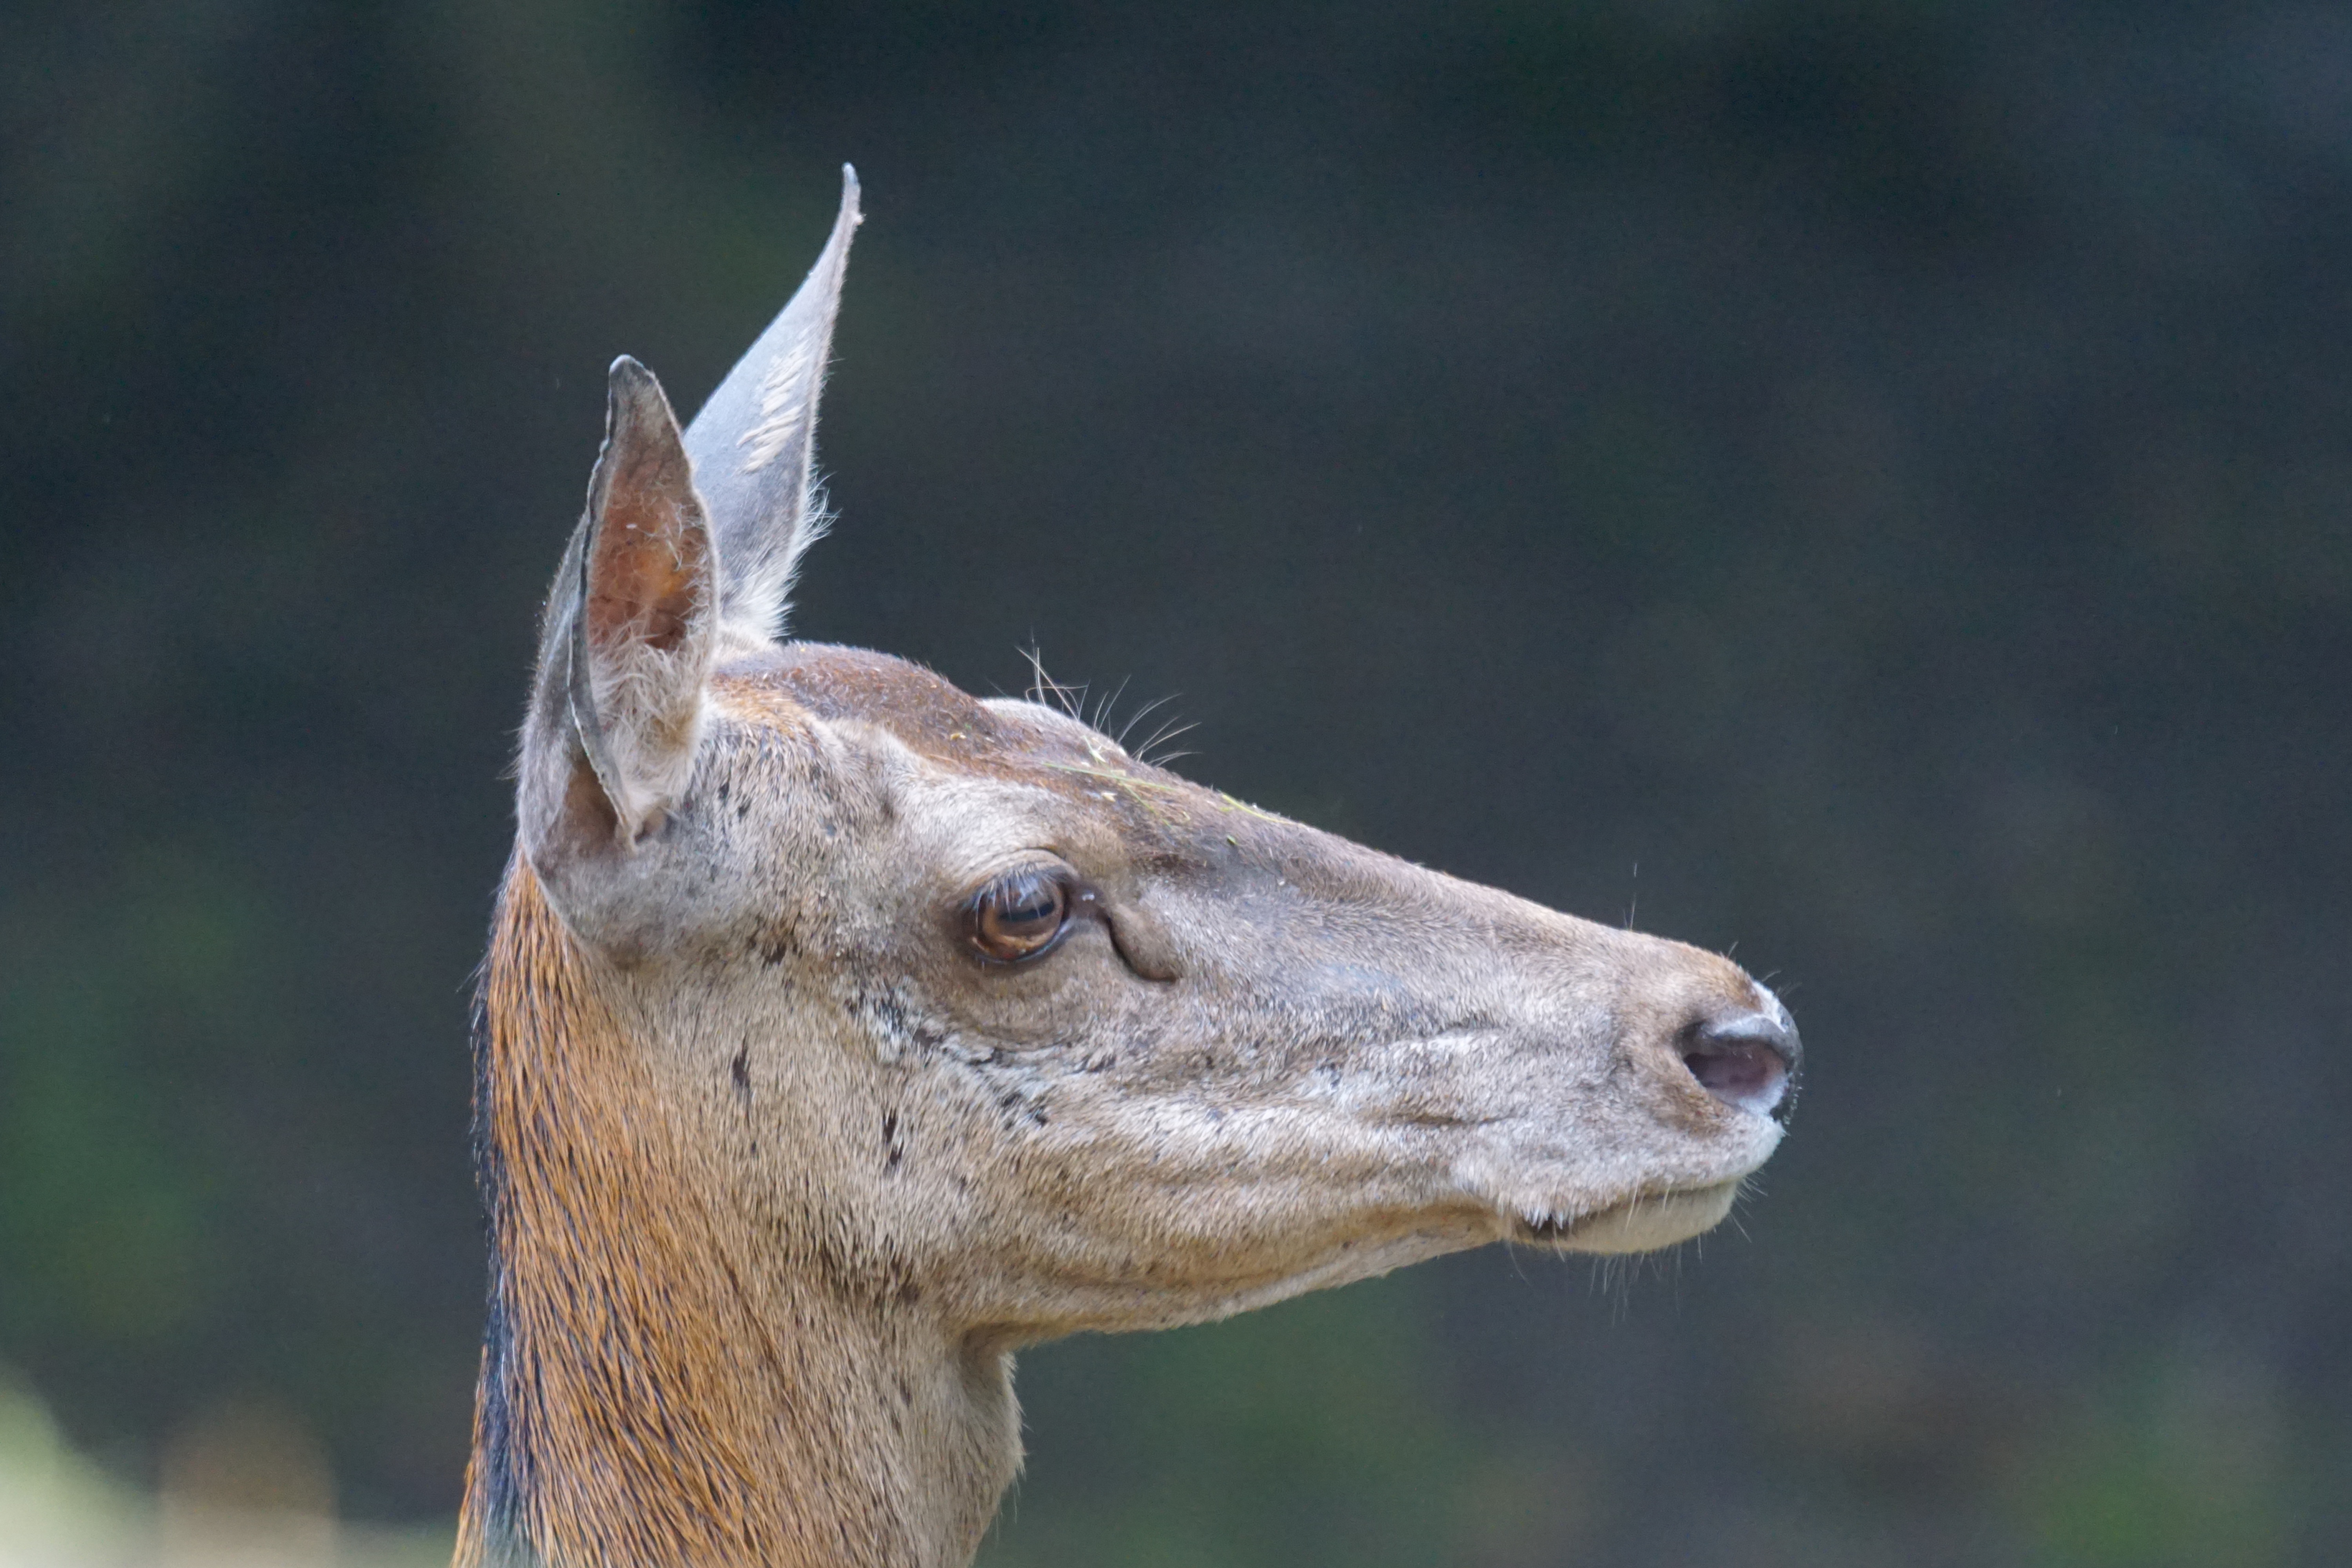
wildlife, wild, deer, mammal, fauna, doe, close up, vertebrate, hirsch, red deer, wildlife park, white tailed deer